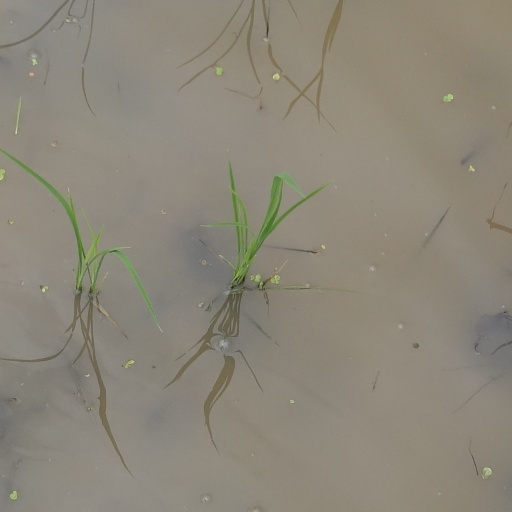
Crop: rice